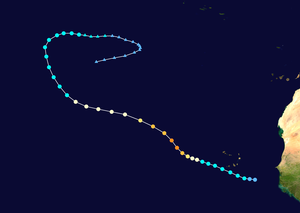
La saison cyclonique 2010 dans l'océan Atlantique nord s'est déroulée du 1ᵉʳ juin 2010 au 30 novembre 2010, selon la définition de l'Organisation météorologique mondiale. Elle liste une vingtaine de cyclones à la suite d'une Niña saisonnière modérée. La saison cyclonique 2010 est, après celles de 1995 et 1887, est la troisième plus longue liste cyclonique, avec 19. L'activité cyclonique 2010 de l'Atlantique nord a surpassé la saison cyclonique de la même année dans le nord-ouest de l'océan Pacifique.